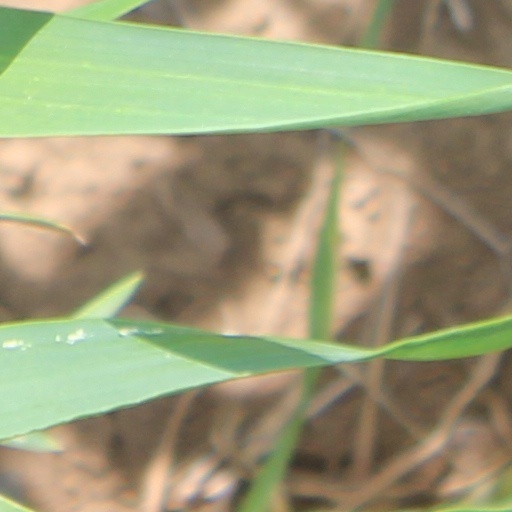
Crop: wheat